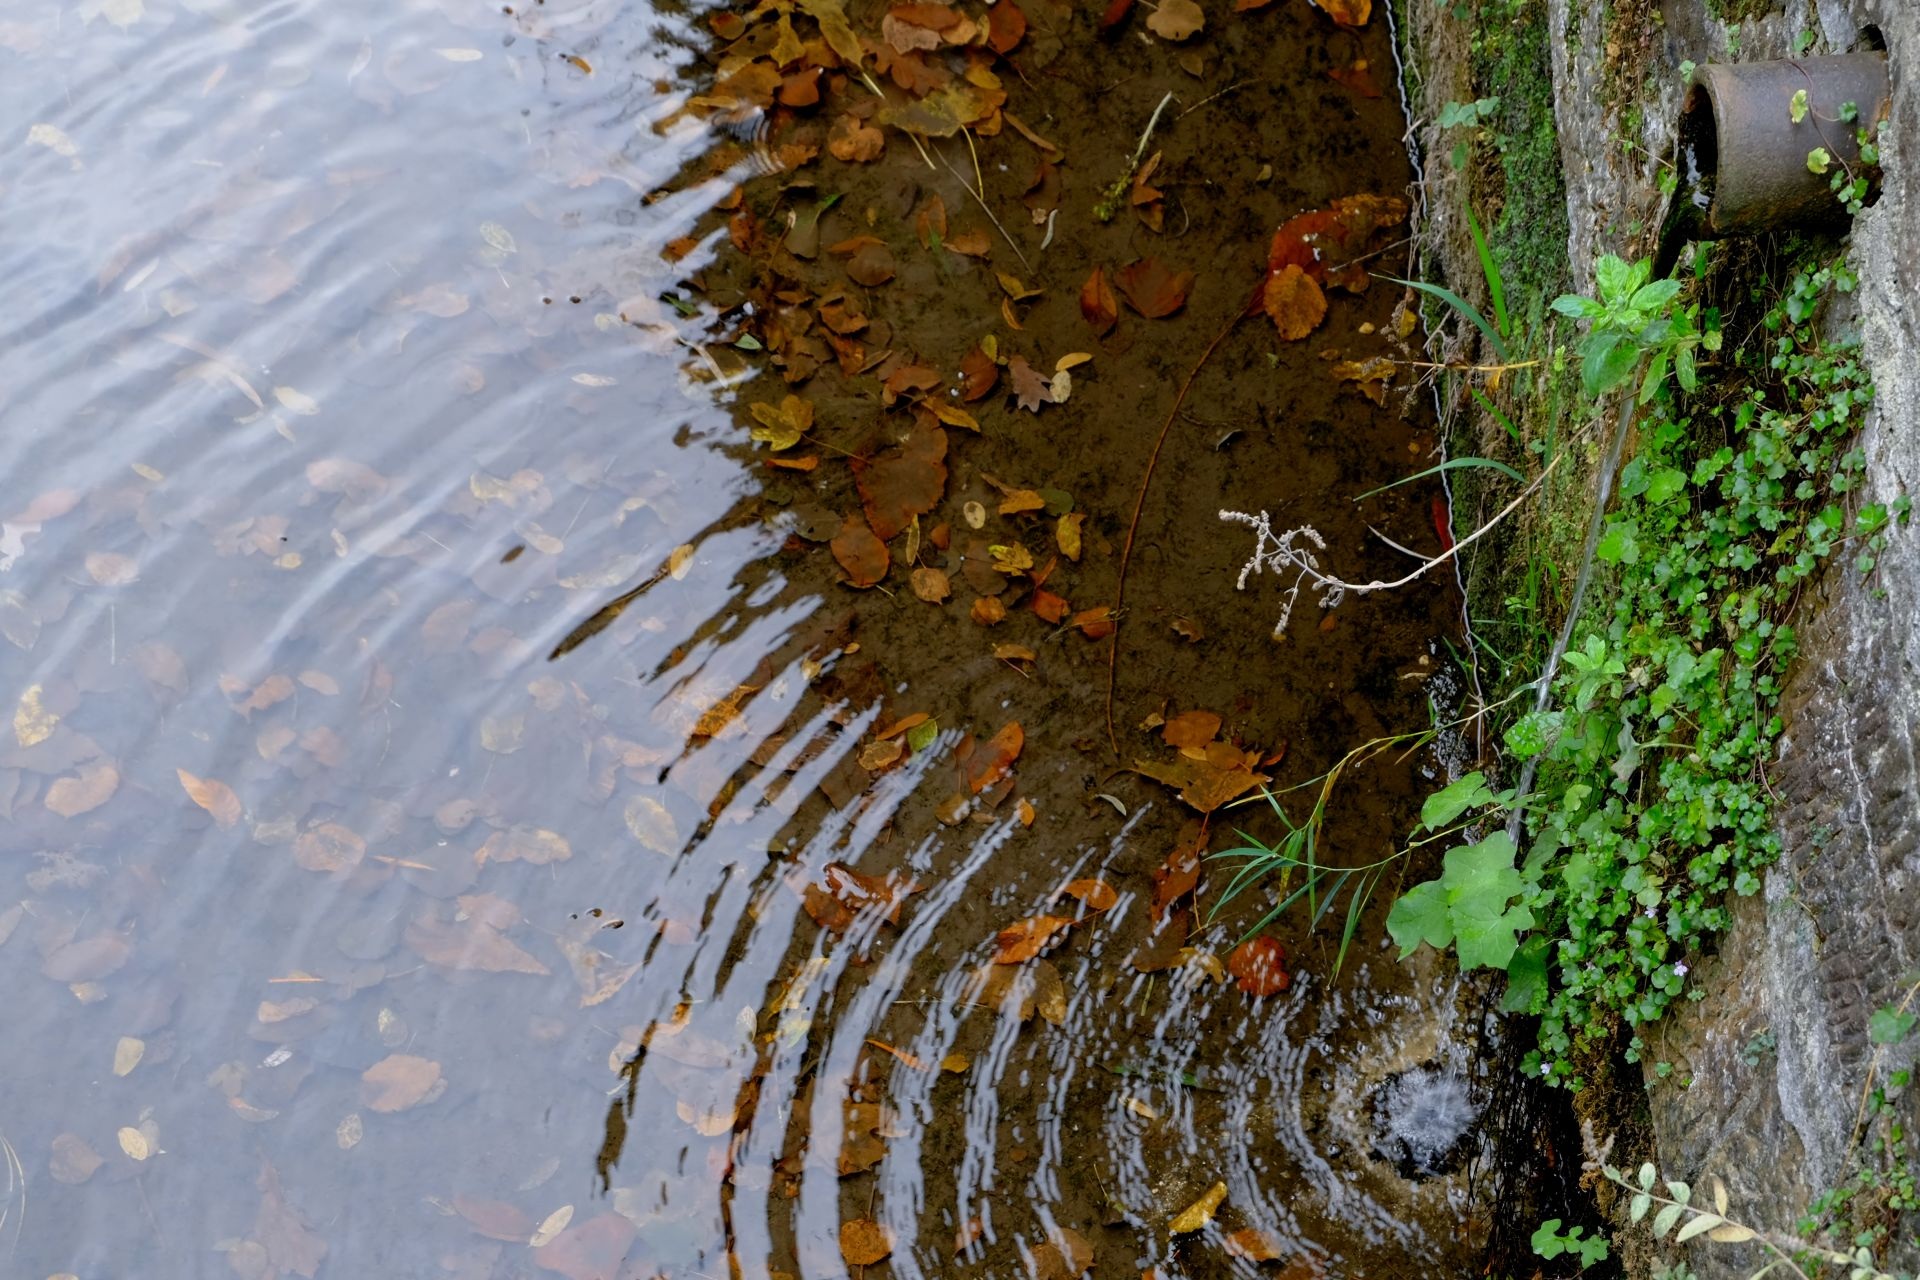
tree, water, nature, branch, plant, leaf, trunk, wall, wildlife, reflection, autumn, season, old town, bach, freiburg, water running, woody plant